Political Martyrs' Monument

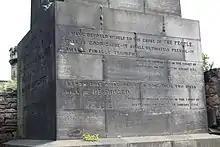
Inscriptions at the base of the monument

The Political Martyrs Monument, located in the Old Calton Burial Ground on Calton Hill, Edinburgh, commemorates five political reformists from the late 18th and early 19th centuries. Designed by Thomas Hamilton and erected in 1844, it is a tall obelisk on a square-plan base plinth, all constructed in ashlar sandstone blocks. As part of the Burial Ground it is Category A listed.